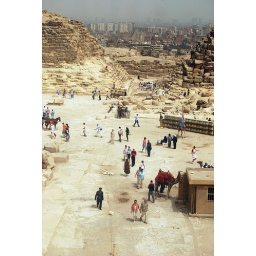
As seen from inside filthy window in afterlife boat museum.